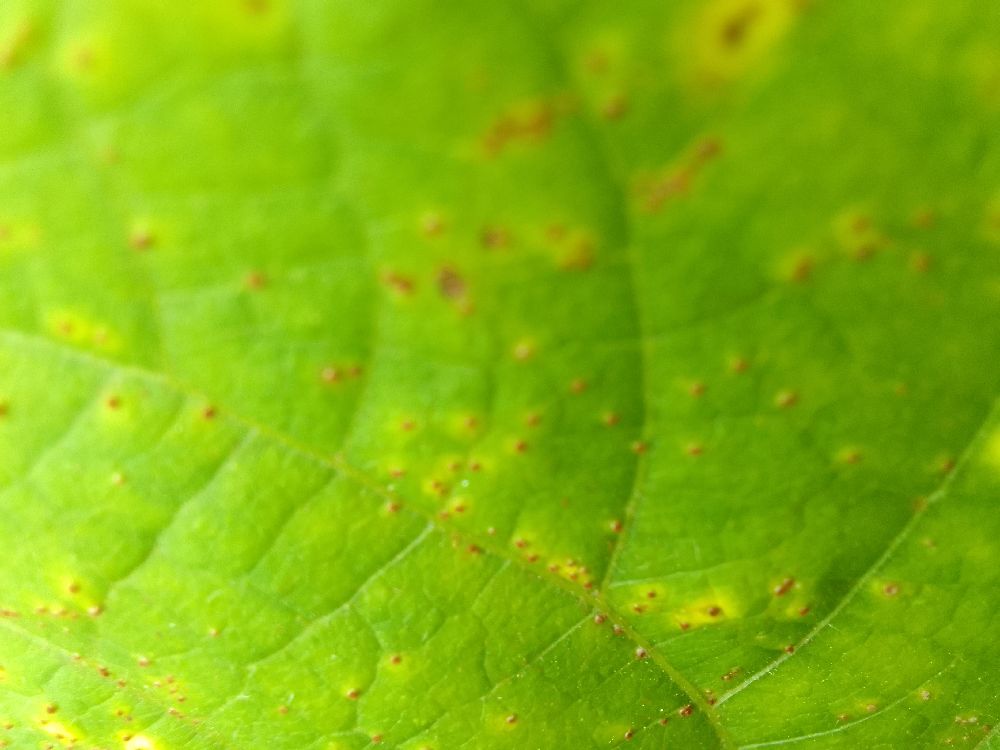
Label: rust